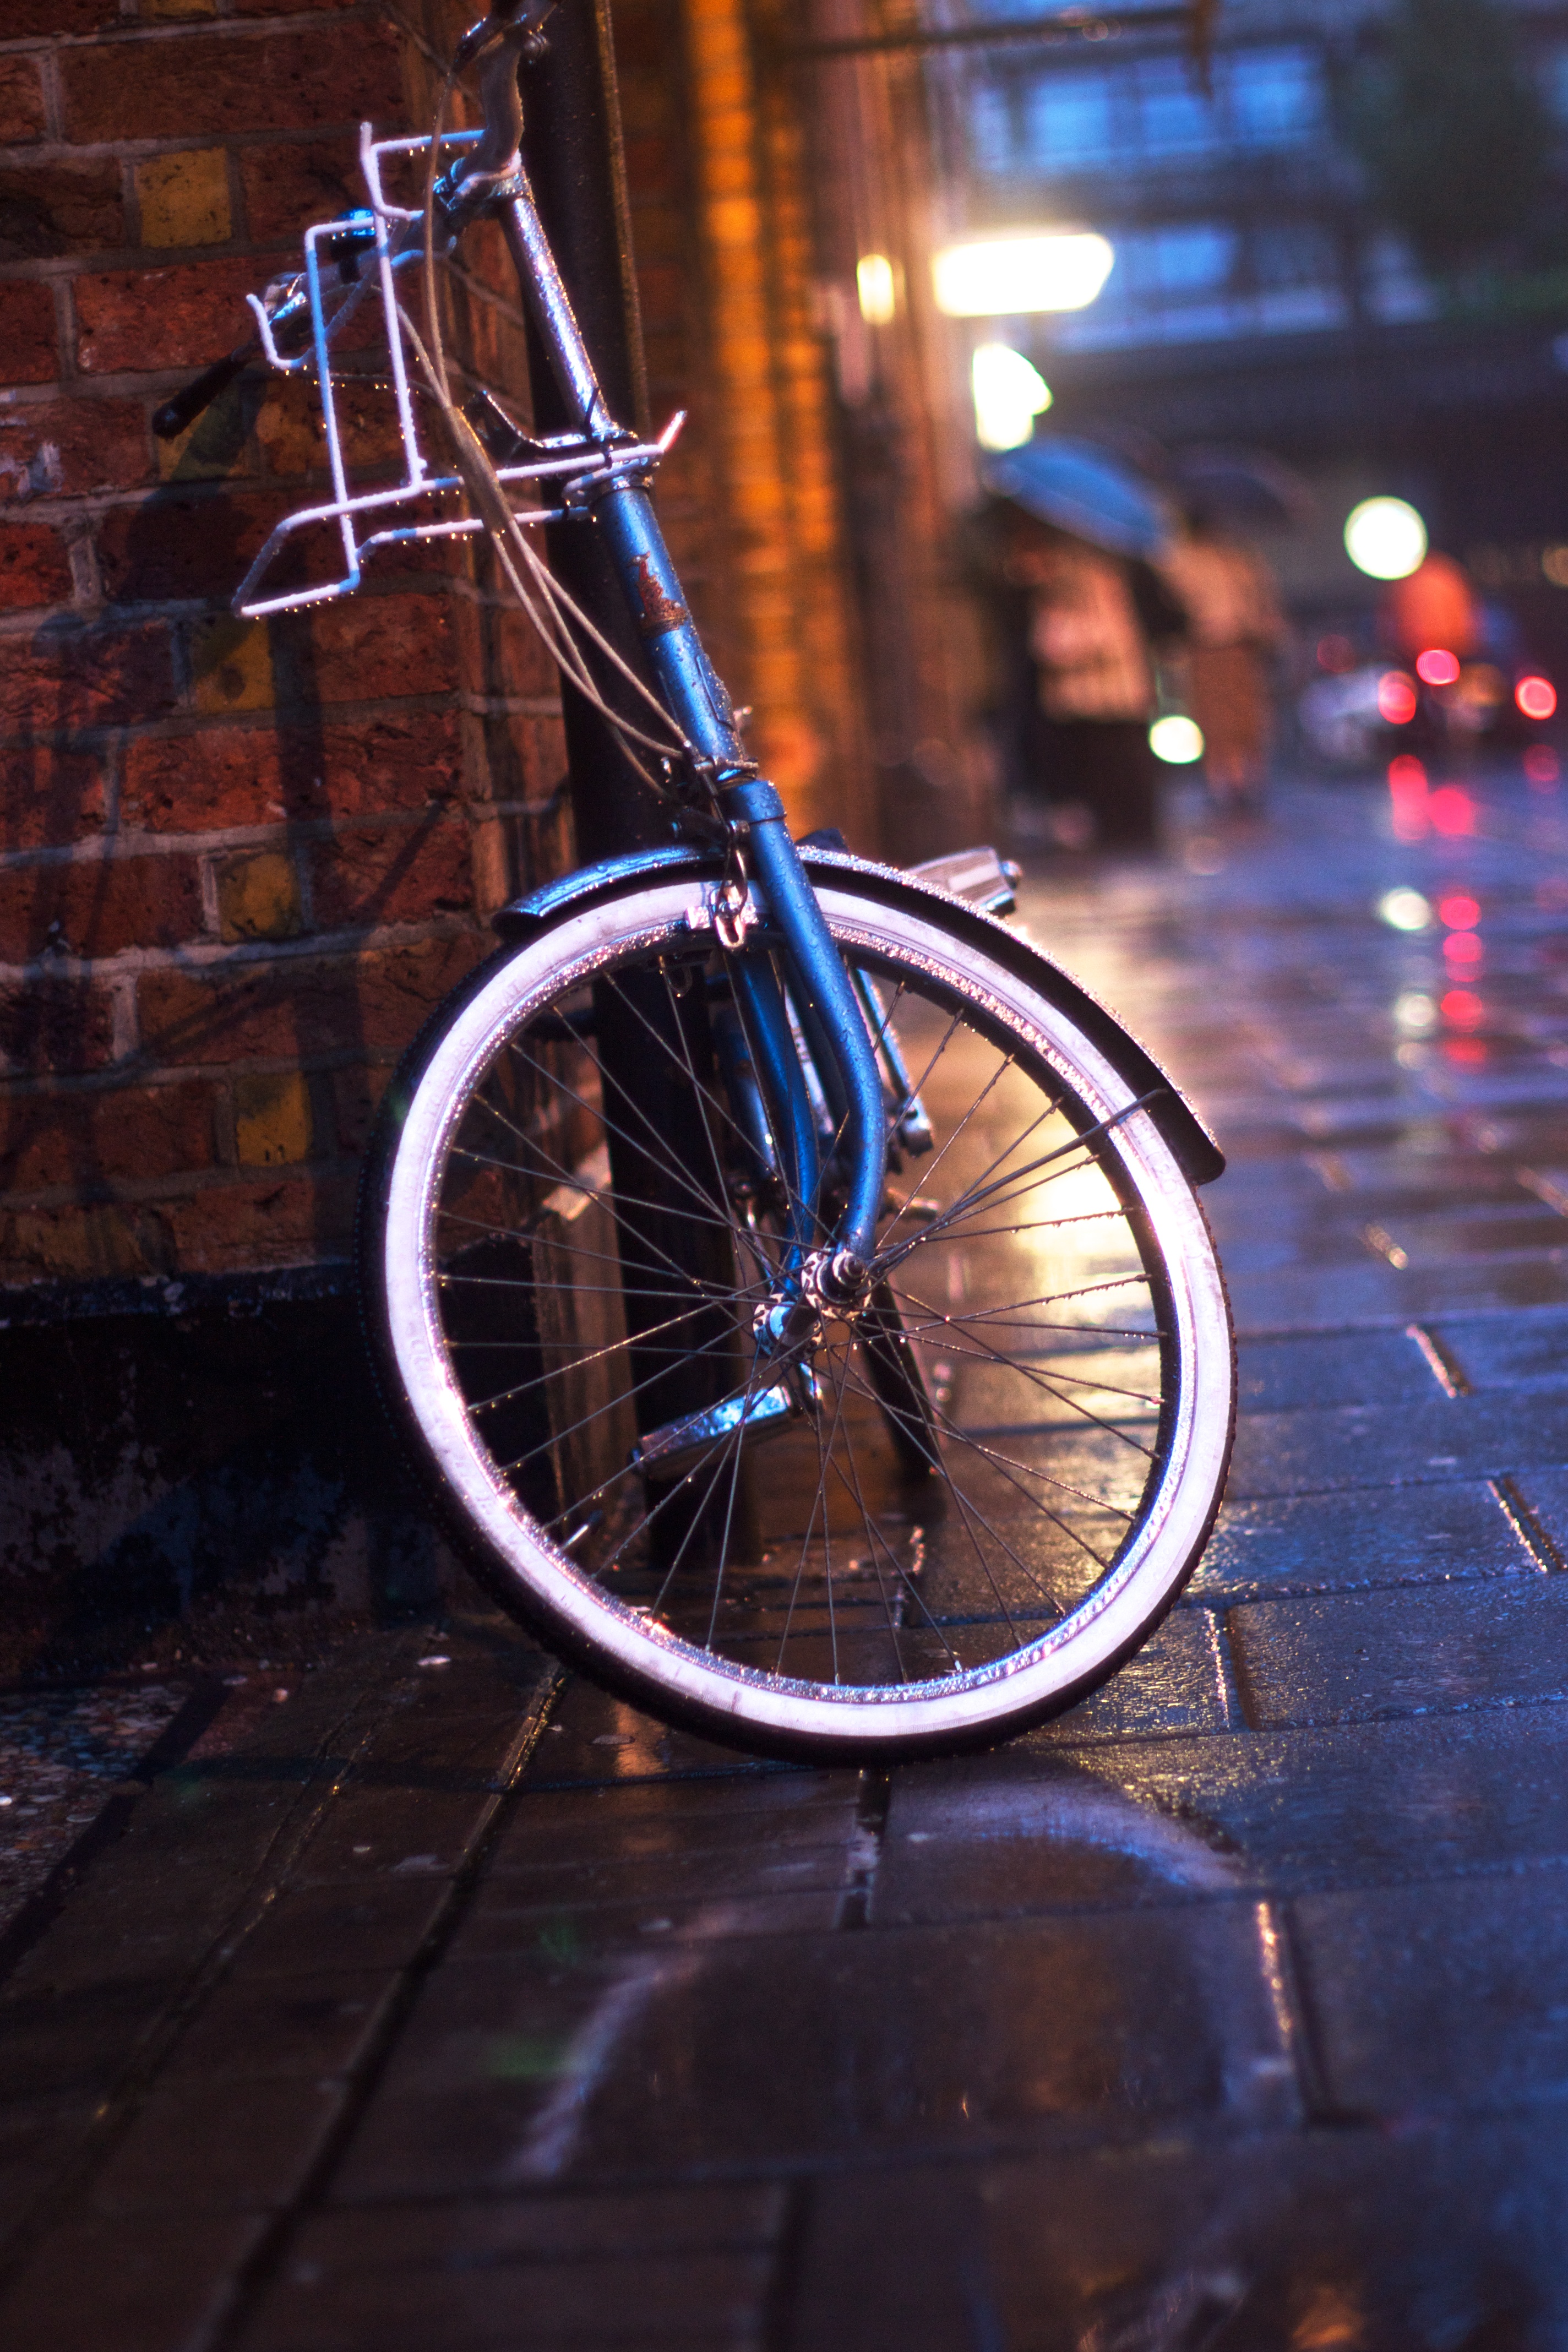
light, bokeh, night, wheel, rain, bicycle, wall, evening, reflection, vehicle, color, darkness, blue, sports equipment, cycling, london, 50mm, spokes, wheels, sony, raleigh, a700, barbican, wheelie, land vehicle, cycle sport, road bicycle